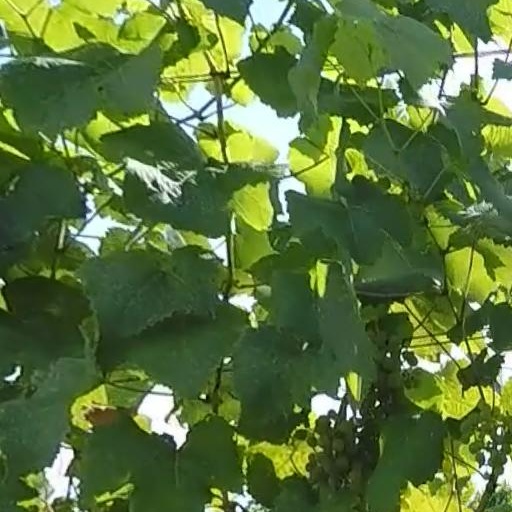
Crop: grape